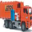
Label: truck